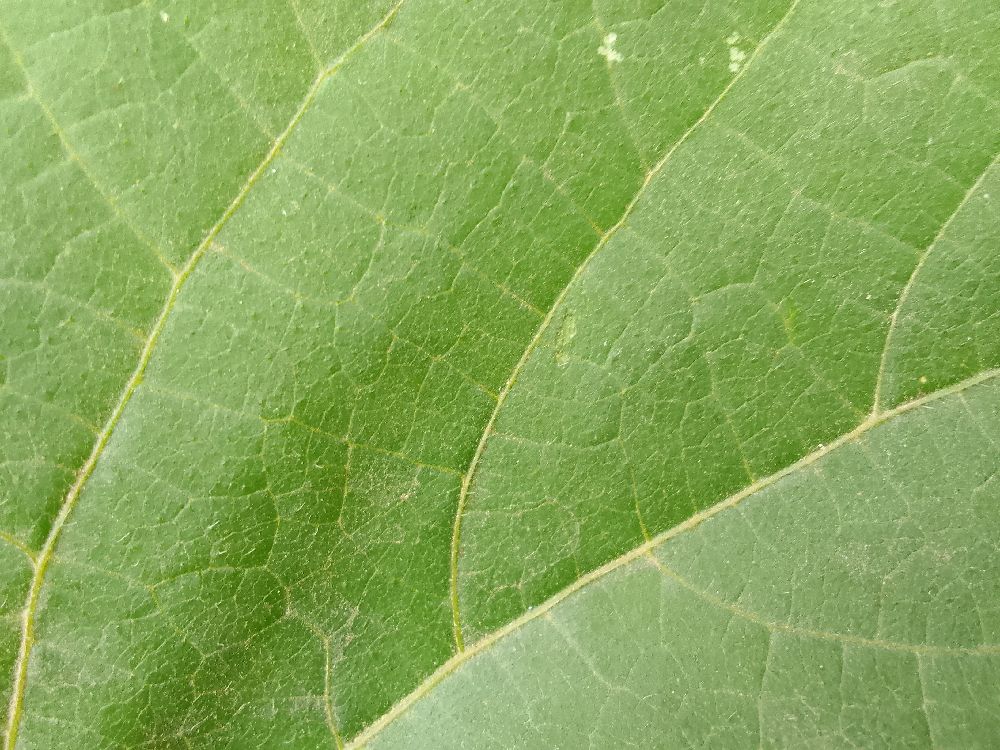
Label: healthy